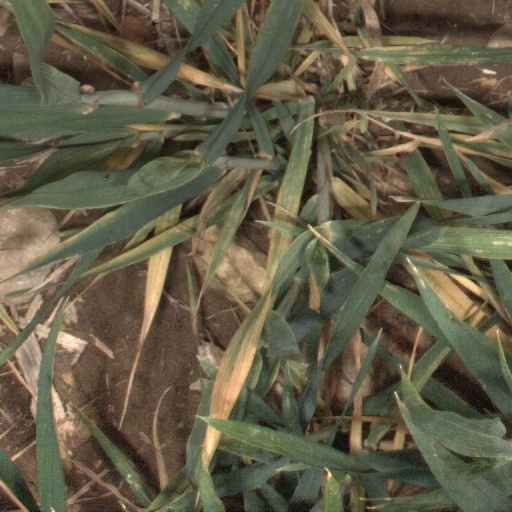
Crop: wheat